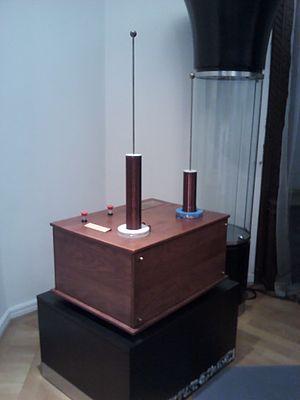
Télécommande du premier bateau télécommandé de Nikola Tesla
Le Musée Nikola-Tesla est un musée de Belgrade, la capitale de la Serbie. Consacré à l'inventeur et ingénieur d'origine serbe Nikola Tesla, il a été créé en 1952. Le musée est installé dans l'ancienne maison de Đorđe Genčić, construite entre 1927 et 1929 par l'architecte Dragiša Brašovan dans un style académique modernisé ; en raison de sa valeur architecturale, le bâtiment est classé sur la liste des biens culturels de la Ville de Belgrade.